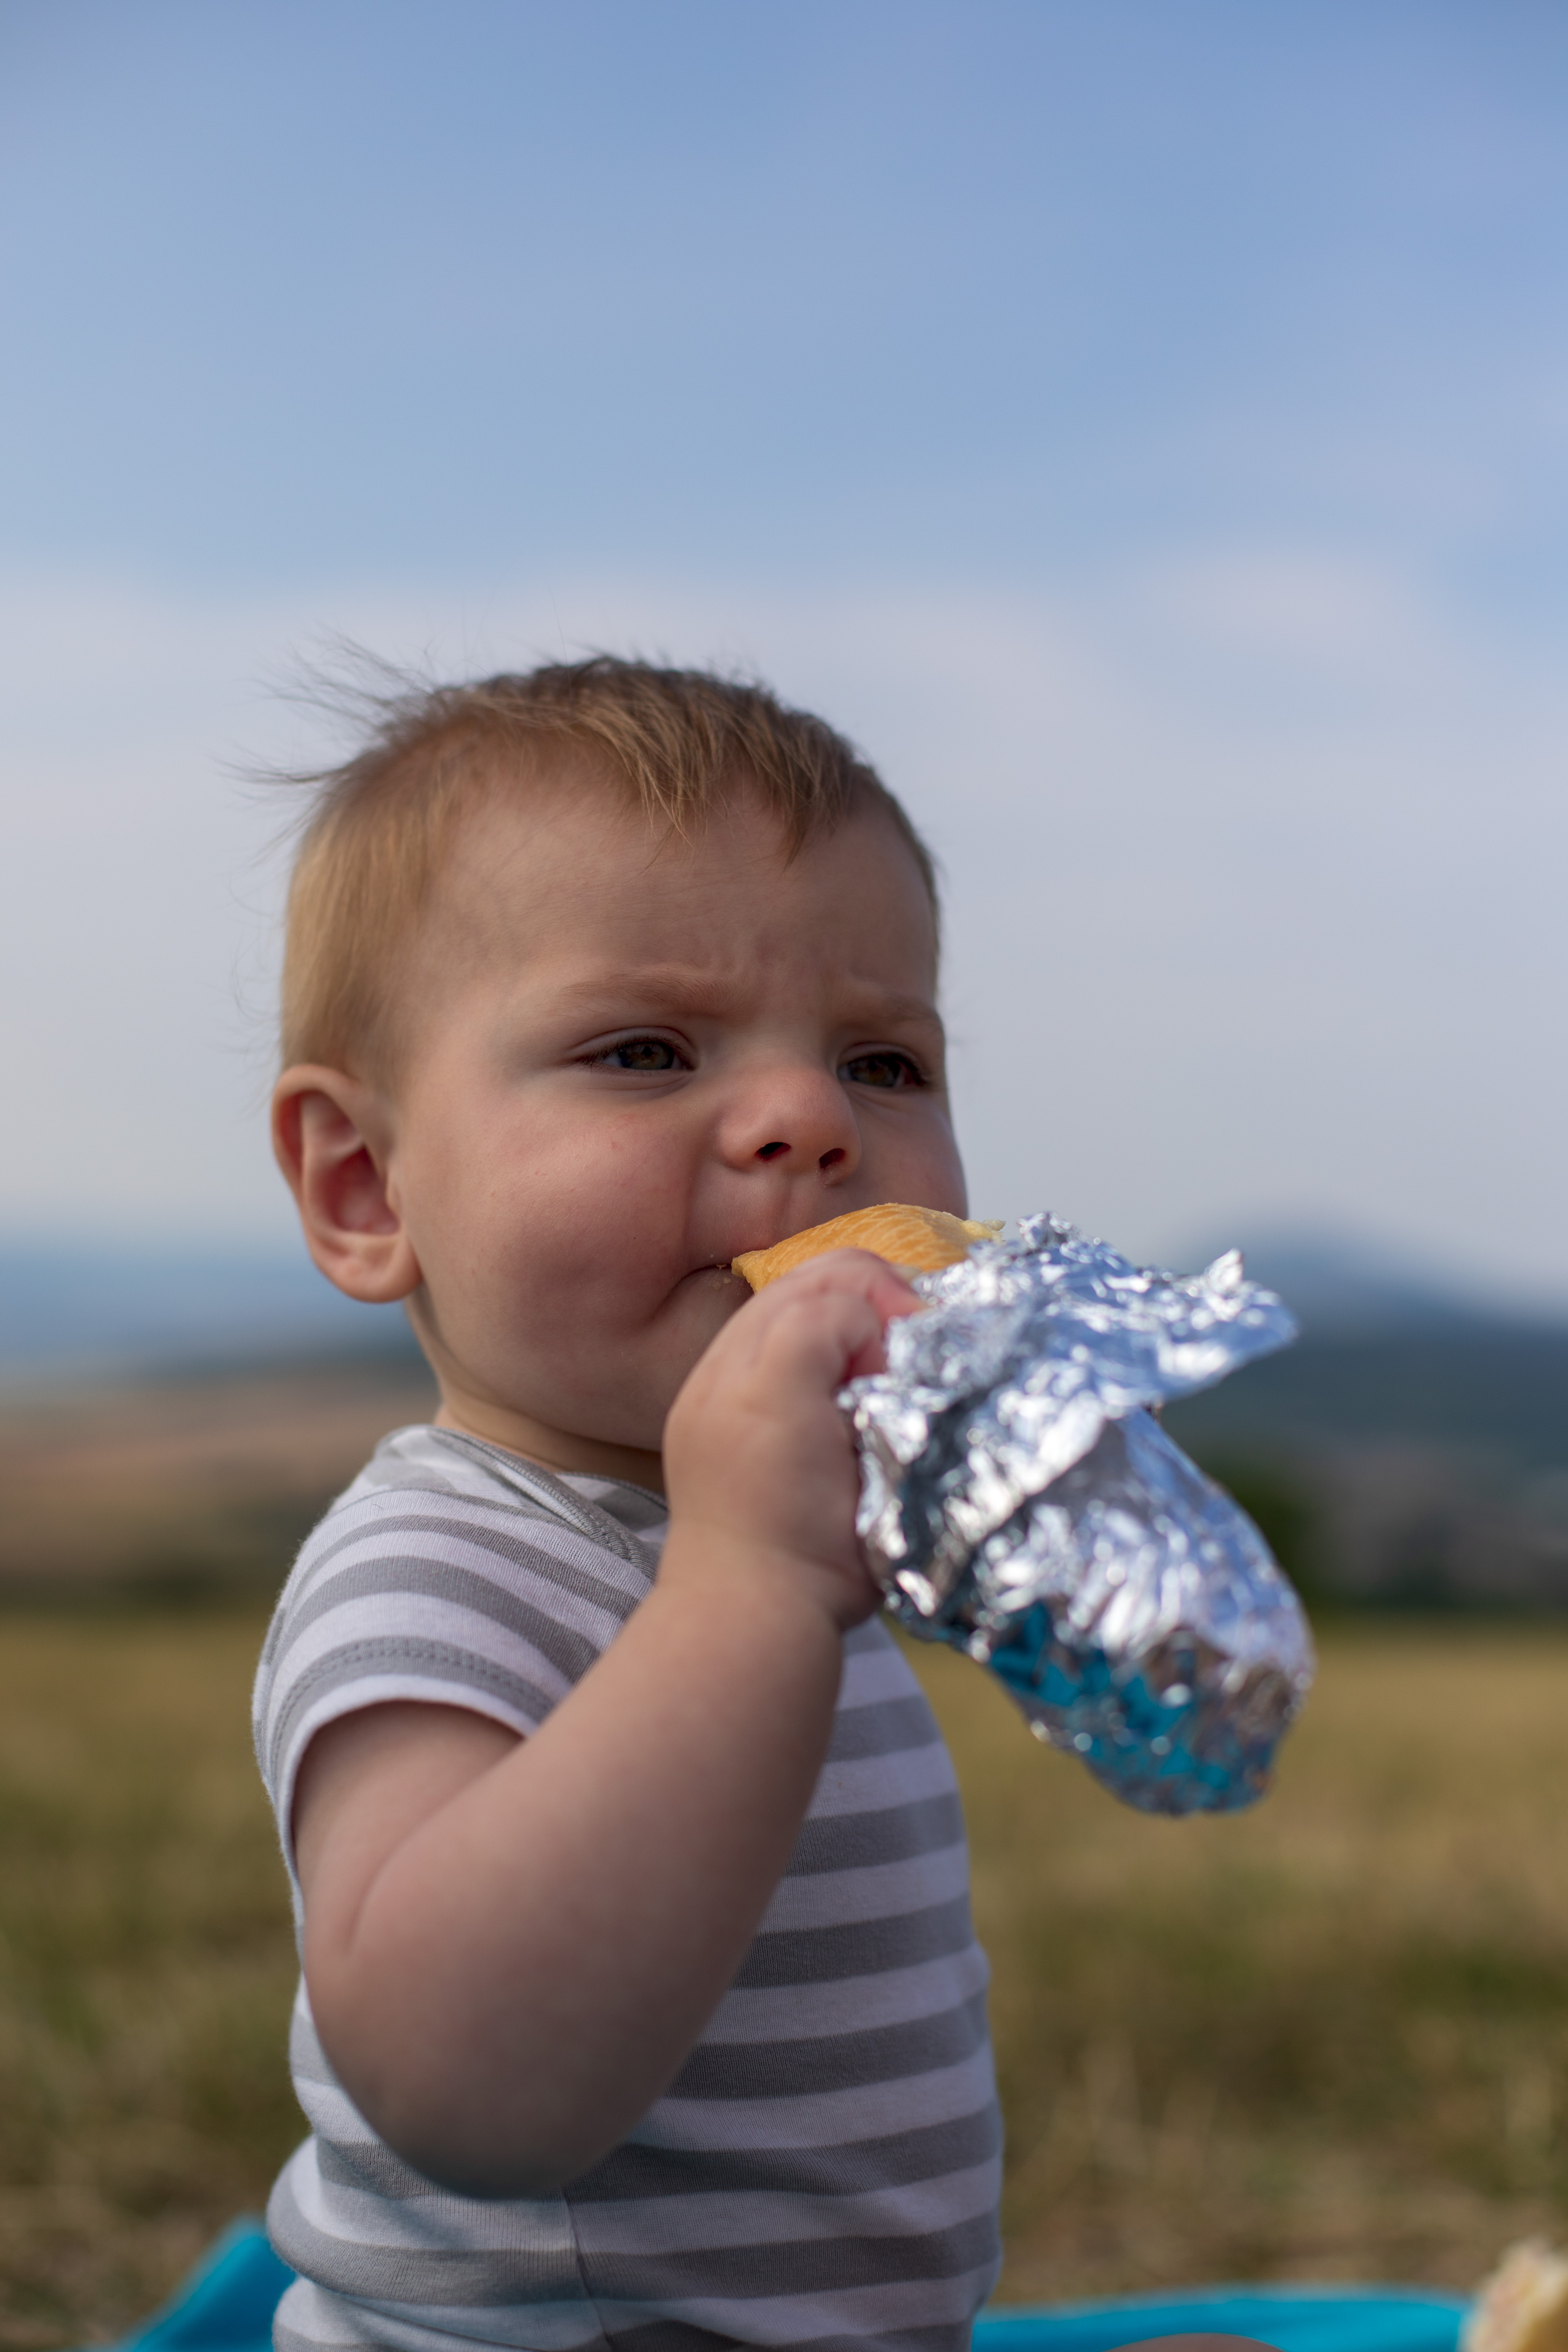
picnic, meal time, my child, sky, cloud, water, azure, People in nature, happy, gesture, finger, plastic bottle, grass, Baby toddler clothing, people, toddler, summer, child, fun, baby, beauty, spring, drinkware, vacation, liquid bubble, play, prairie, grassland, dessert, sitting, drink, dairy, soil, sweetness, ice cream